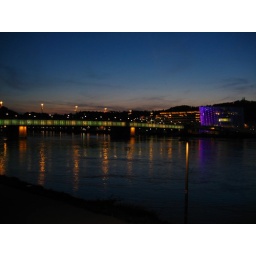
We had dinner on the river on our last night in Linz, the purple building is the Ars Electronia museum